Michigan Wolverines football

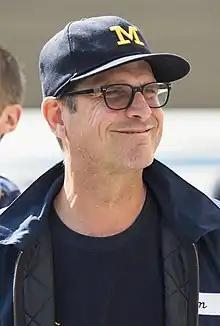
Coach Harbaugh

Following Carr's retirement, Michigan launched a national coaching search that ultimately saw Rich Rodriguez lured away from his alma mater, West Virginia. Rodriguez's arrival marked the beginning of major upheaval in the Michigan football program. Rodriguez, a proponent of the spread offense, installed it in place of the pro-style offense that had been used by Carr. The offseason saw significant attrition in Michigan's roster. The expected starting quarterback Ryan Mallett departed the program, stating that he would be unable to fit in a spread offense. Starting wide receivers Mario Manningham and Adrian Arrington both decided to forgo their senior seasons and enter the NFL draft. Michigan lost a good deal of its depth and, when the 2008 season began, was forced to start players with very little playing experience. The 2008 season was disappointing for Michigan, finishing at 3–9 and suffering its first losing campaign since 1967. Michigan also missed a bowl game invitation for the first time since 1974.The week before the 2009 season began, the "Detroit Free Press" accused the team of violating the NCAA's practice time limits. While the NCAA conducted investigations, Michigan won its first four games, including a last second victory against its rival Notre Dame. The season ended in disappointment, however, as Michigan went 1–7 in its last eight games and missed a bowl for the second straight season.